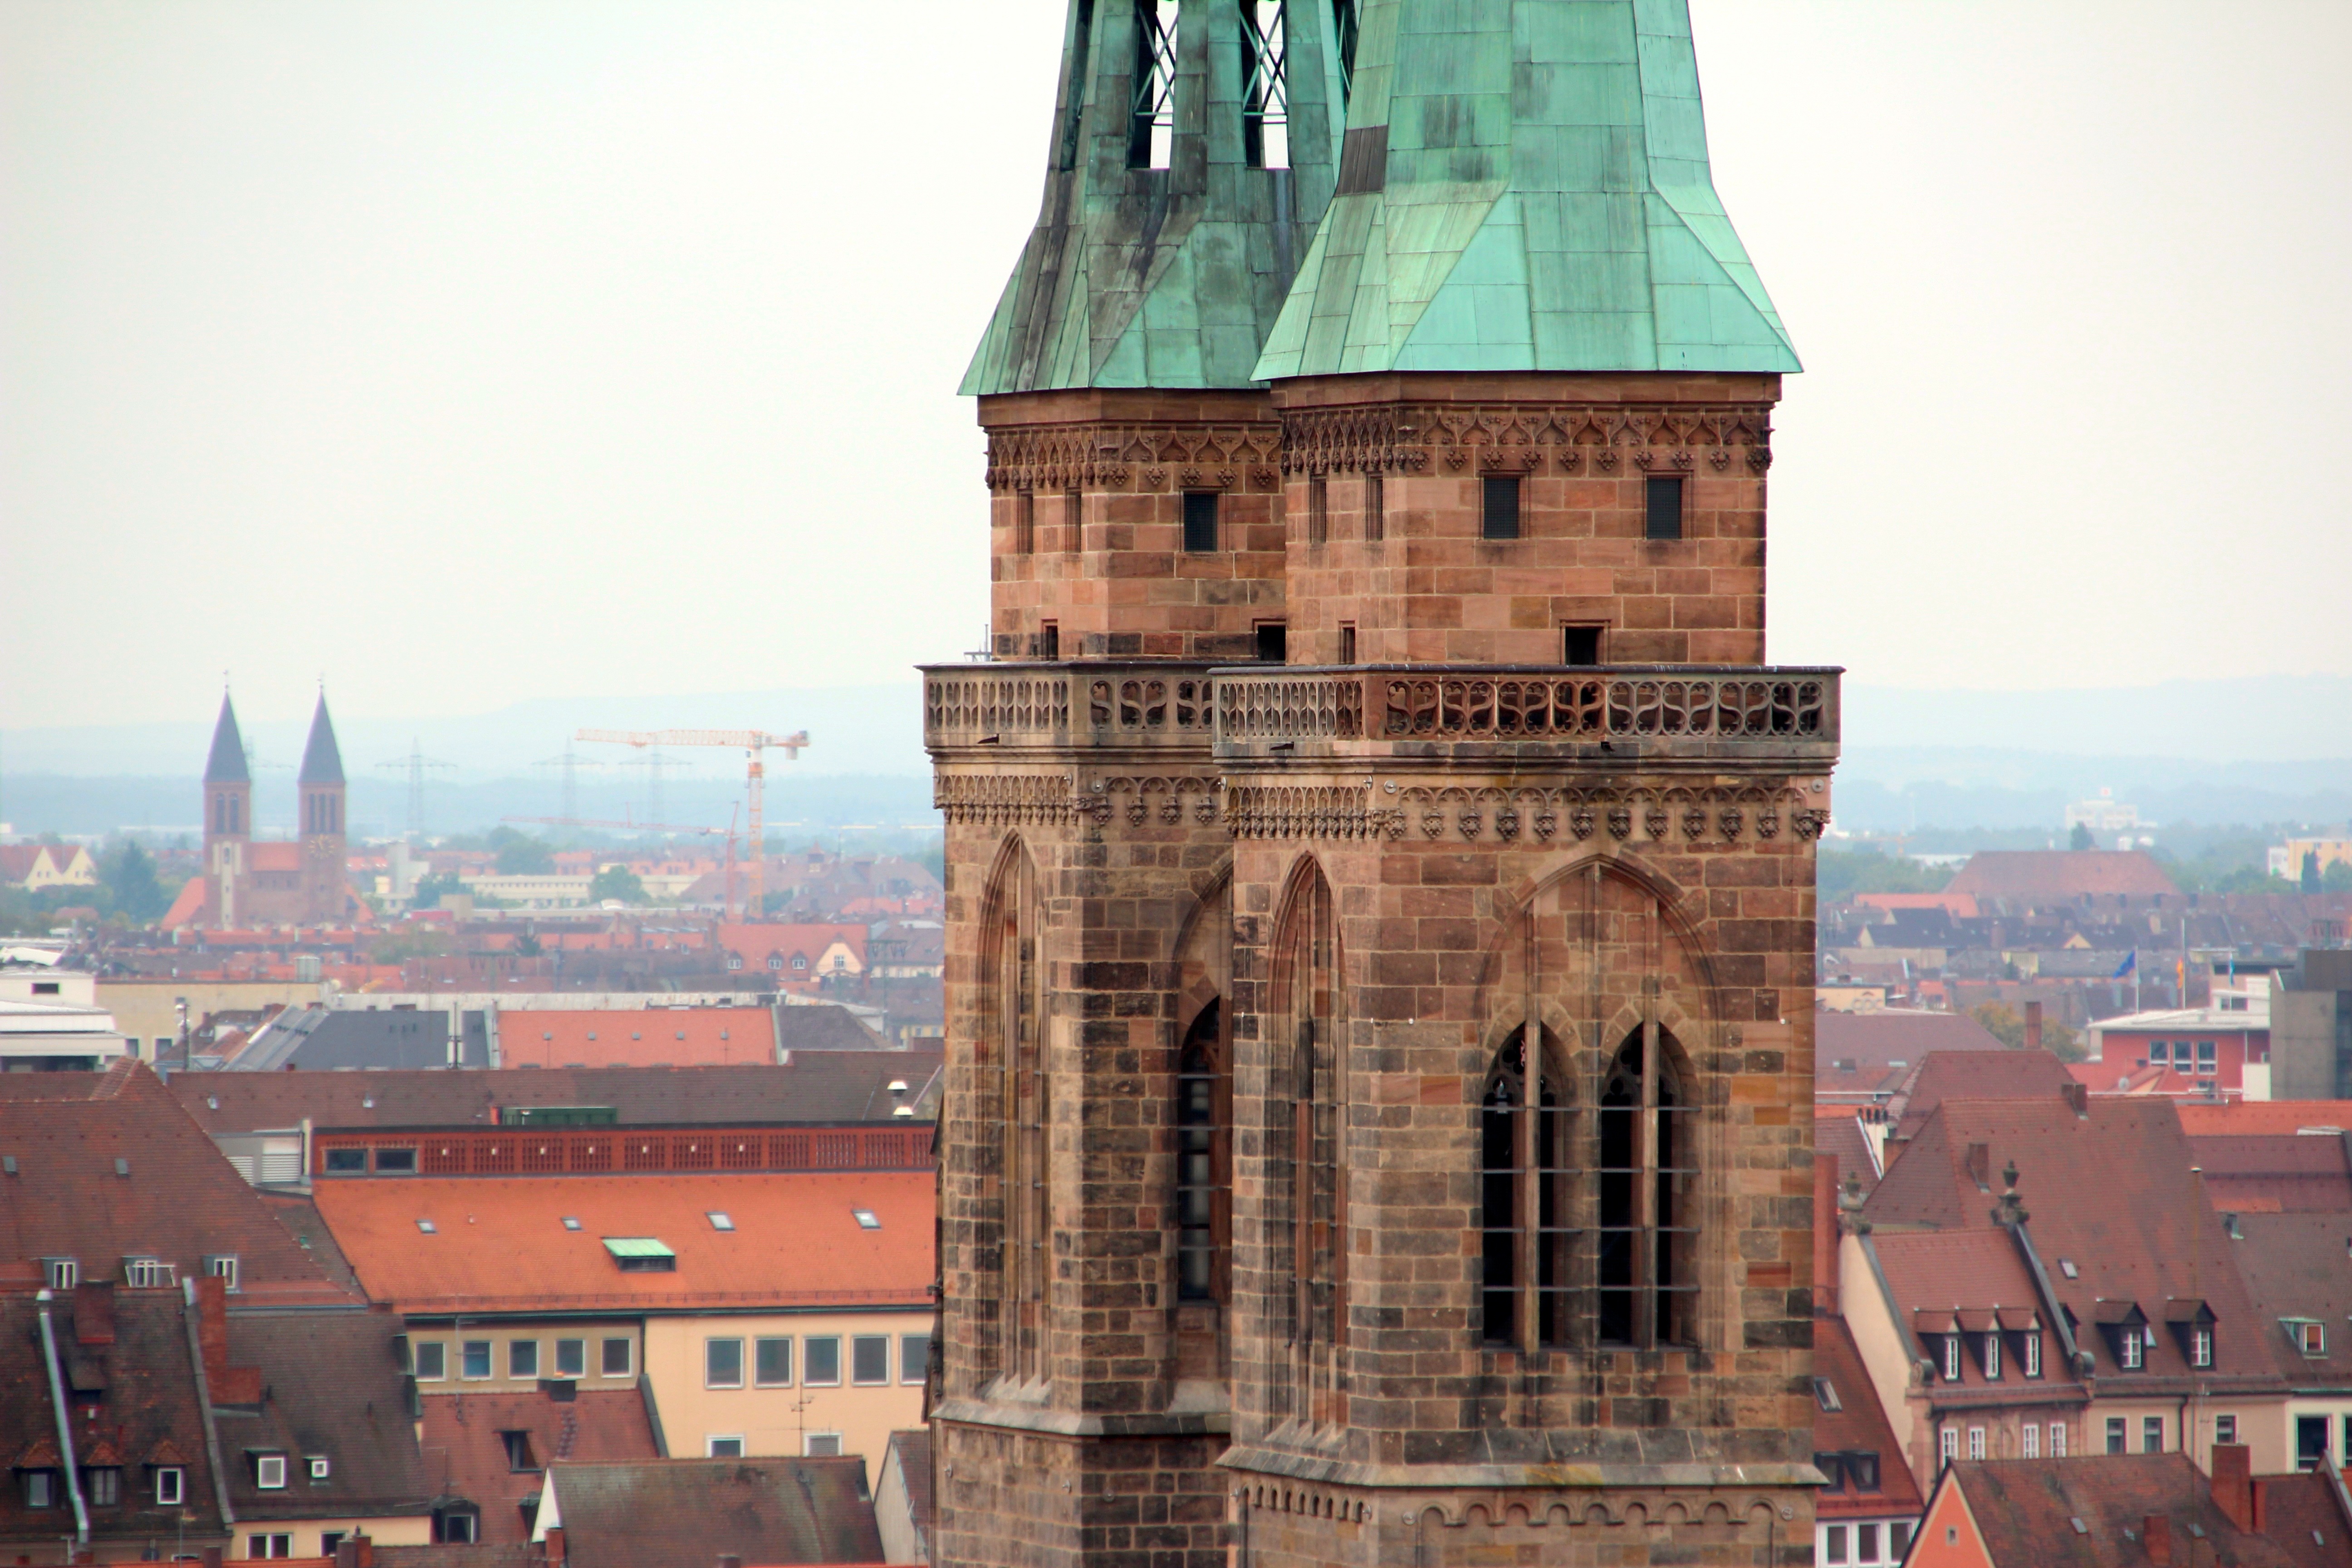
landscape, architecture, roof, building, city, cityscape, downtown, tower, landmark, church, cathedral, tourism, place of worship, bell tower, ornament, old town, germany, historically, nuremberg, fachwerkhaus, truss, dormer, ancient history, human settlement